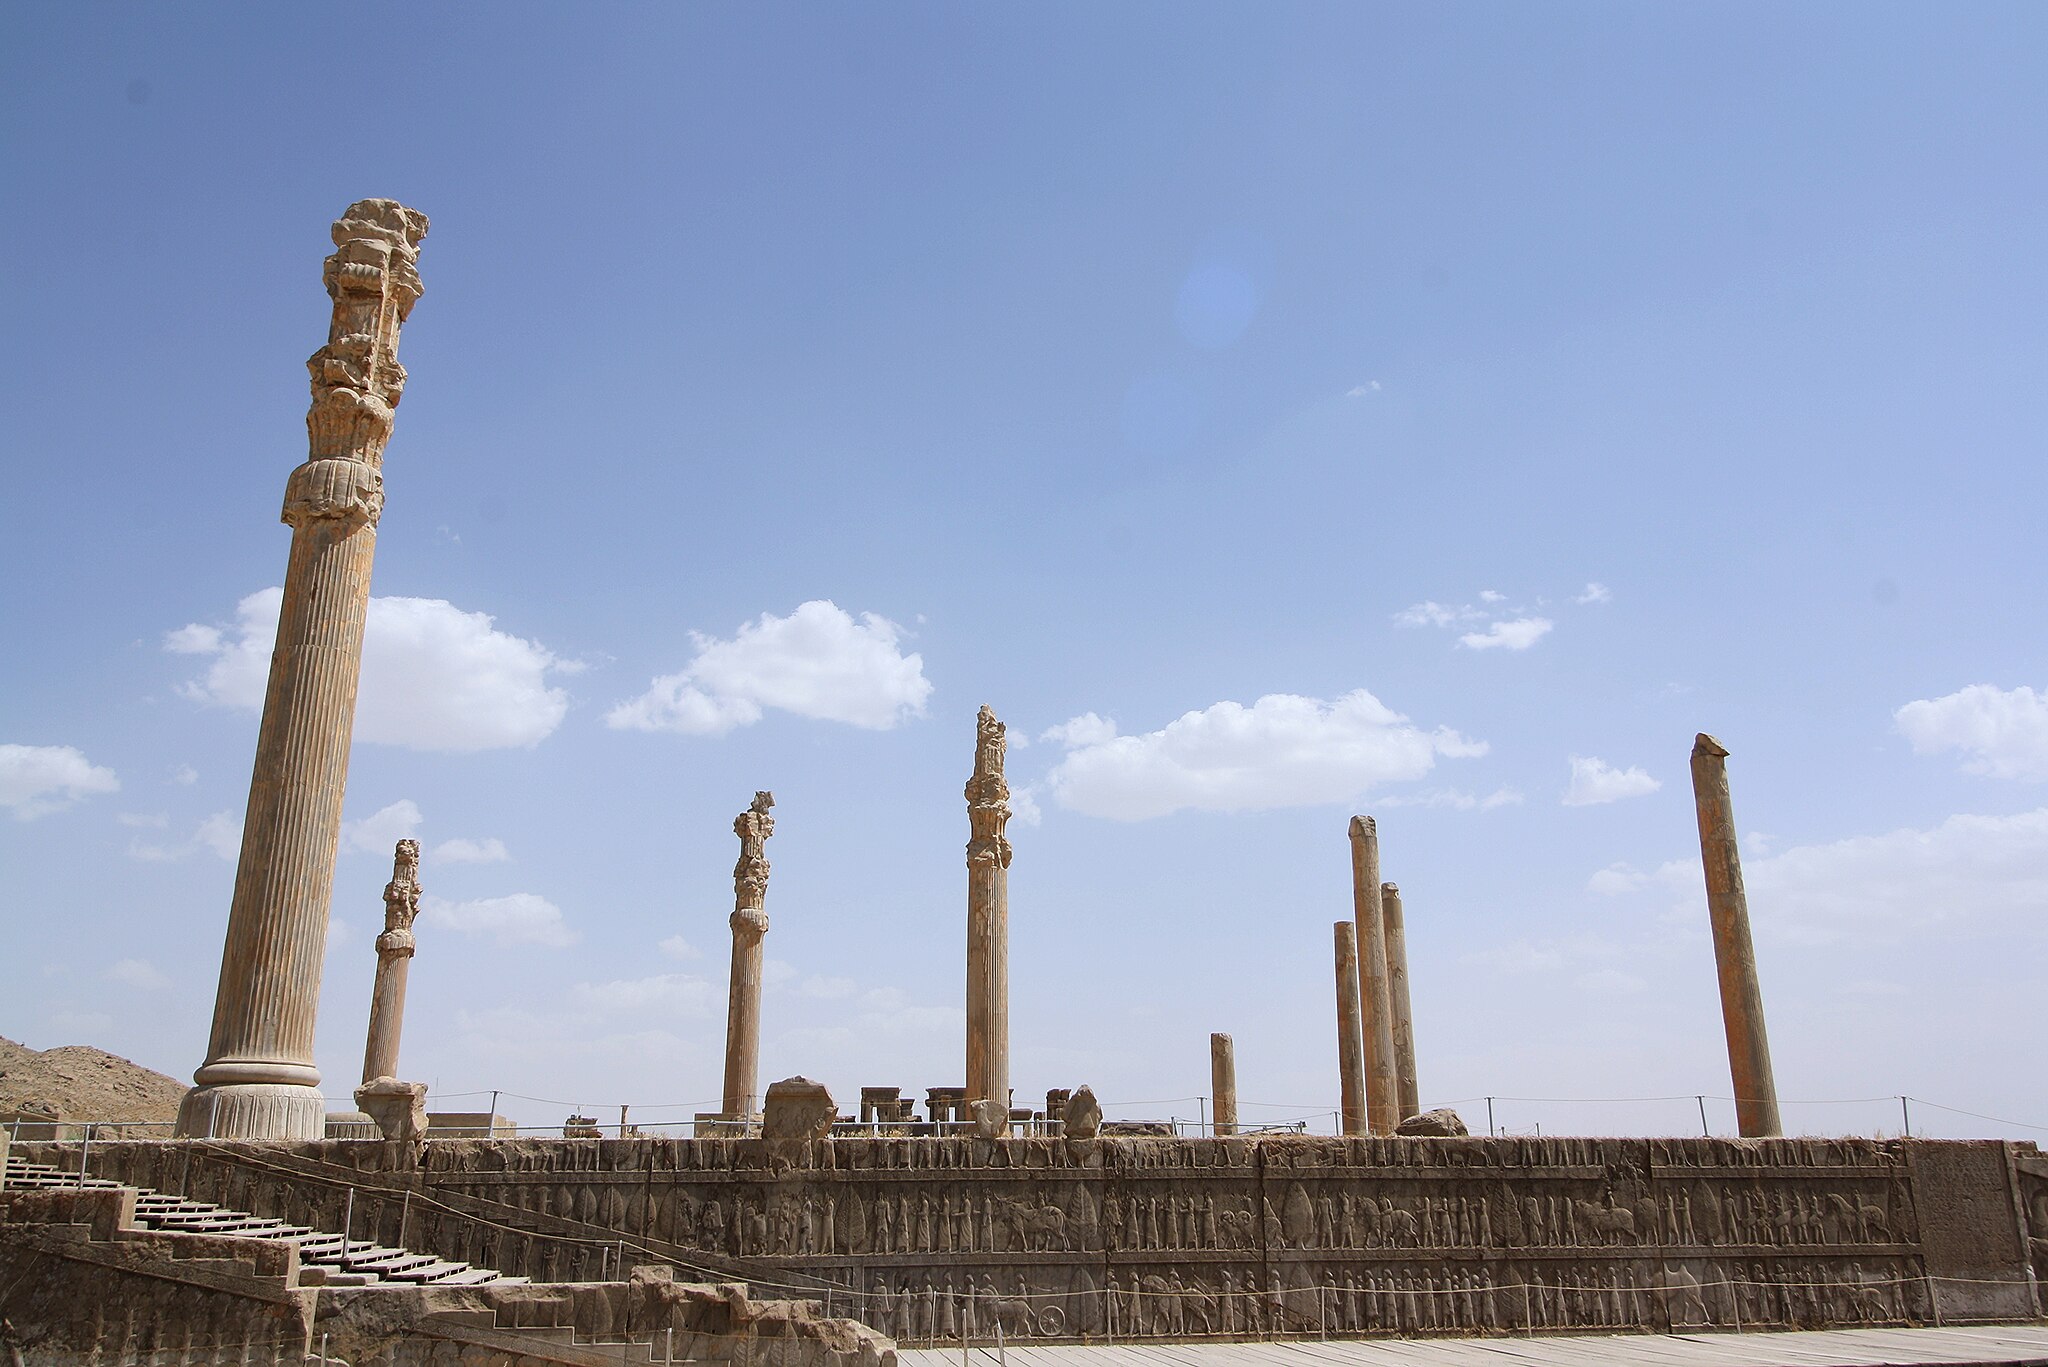
Title: Persepolis (18518869660)
Description: Persepolis Built circa 515 BCE
Date: 2015-06-11 11:33
Categories: Apadana of Persepolis, Flickr images reviewed by FlickreviewR 2, 2015 in Persepolis, Files from Blondinrikard Fröberg Flickr stream